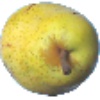
Label: pear_monster